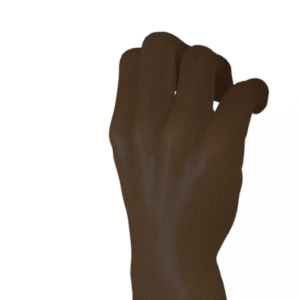
Label: rock